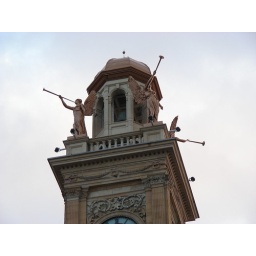
A closer view of the cool clock tower in downtown Canton.